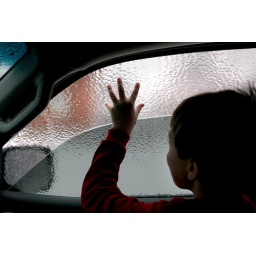
Noah Detrich touches the ice covering the window of my truck after an overnight ice storm in Ohio